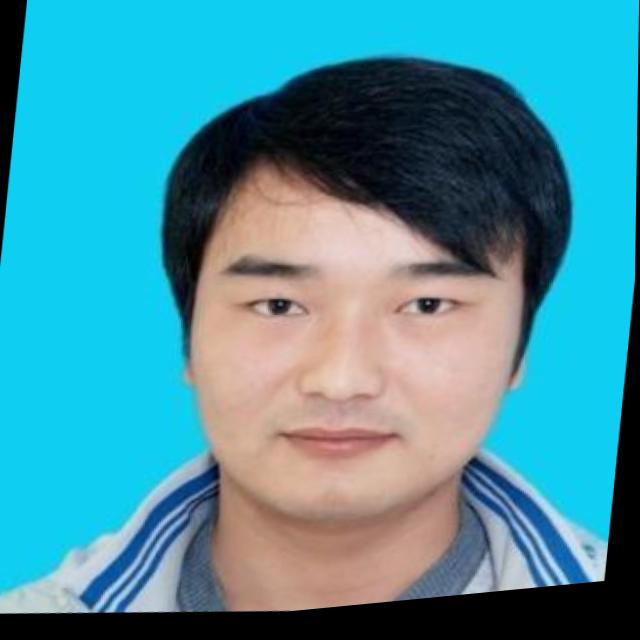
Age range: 21-44